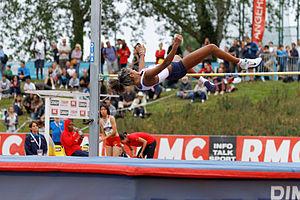
Le DécaNation 2014 est la 10ᵉ édition du DécaNation qui s'est déroulé le 30 août 2014 au Stade du Lac de Maine d'Angers, en France. Les États-Unis remportent l'épreuve, devant la France et la Russie.